Box Codax

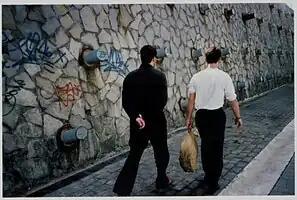
Box Codax on tour in Spain in 2007

Box Codax is a band from Glasgow, Scotland. It is made up of Nick McCarthy (formerly of the indie rock band Franz Ferdinand), Manuela Gernedel, and Alexander Ragnew.